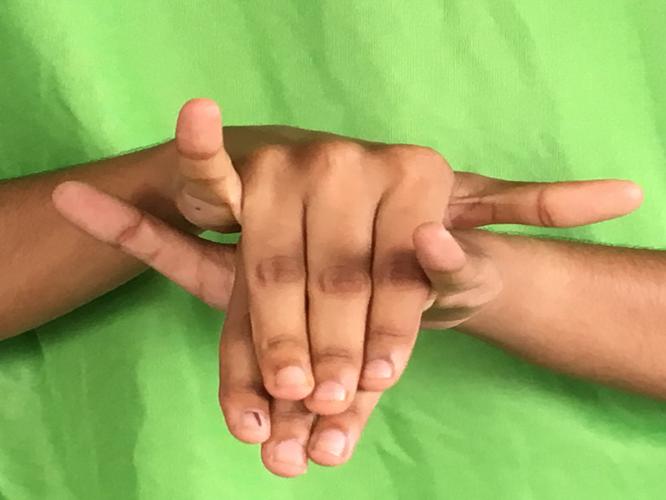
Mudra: Varaha
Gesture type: double_hand